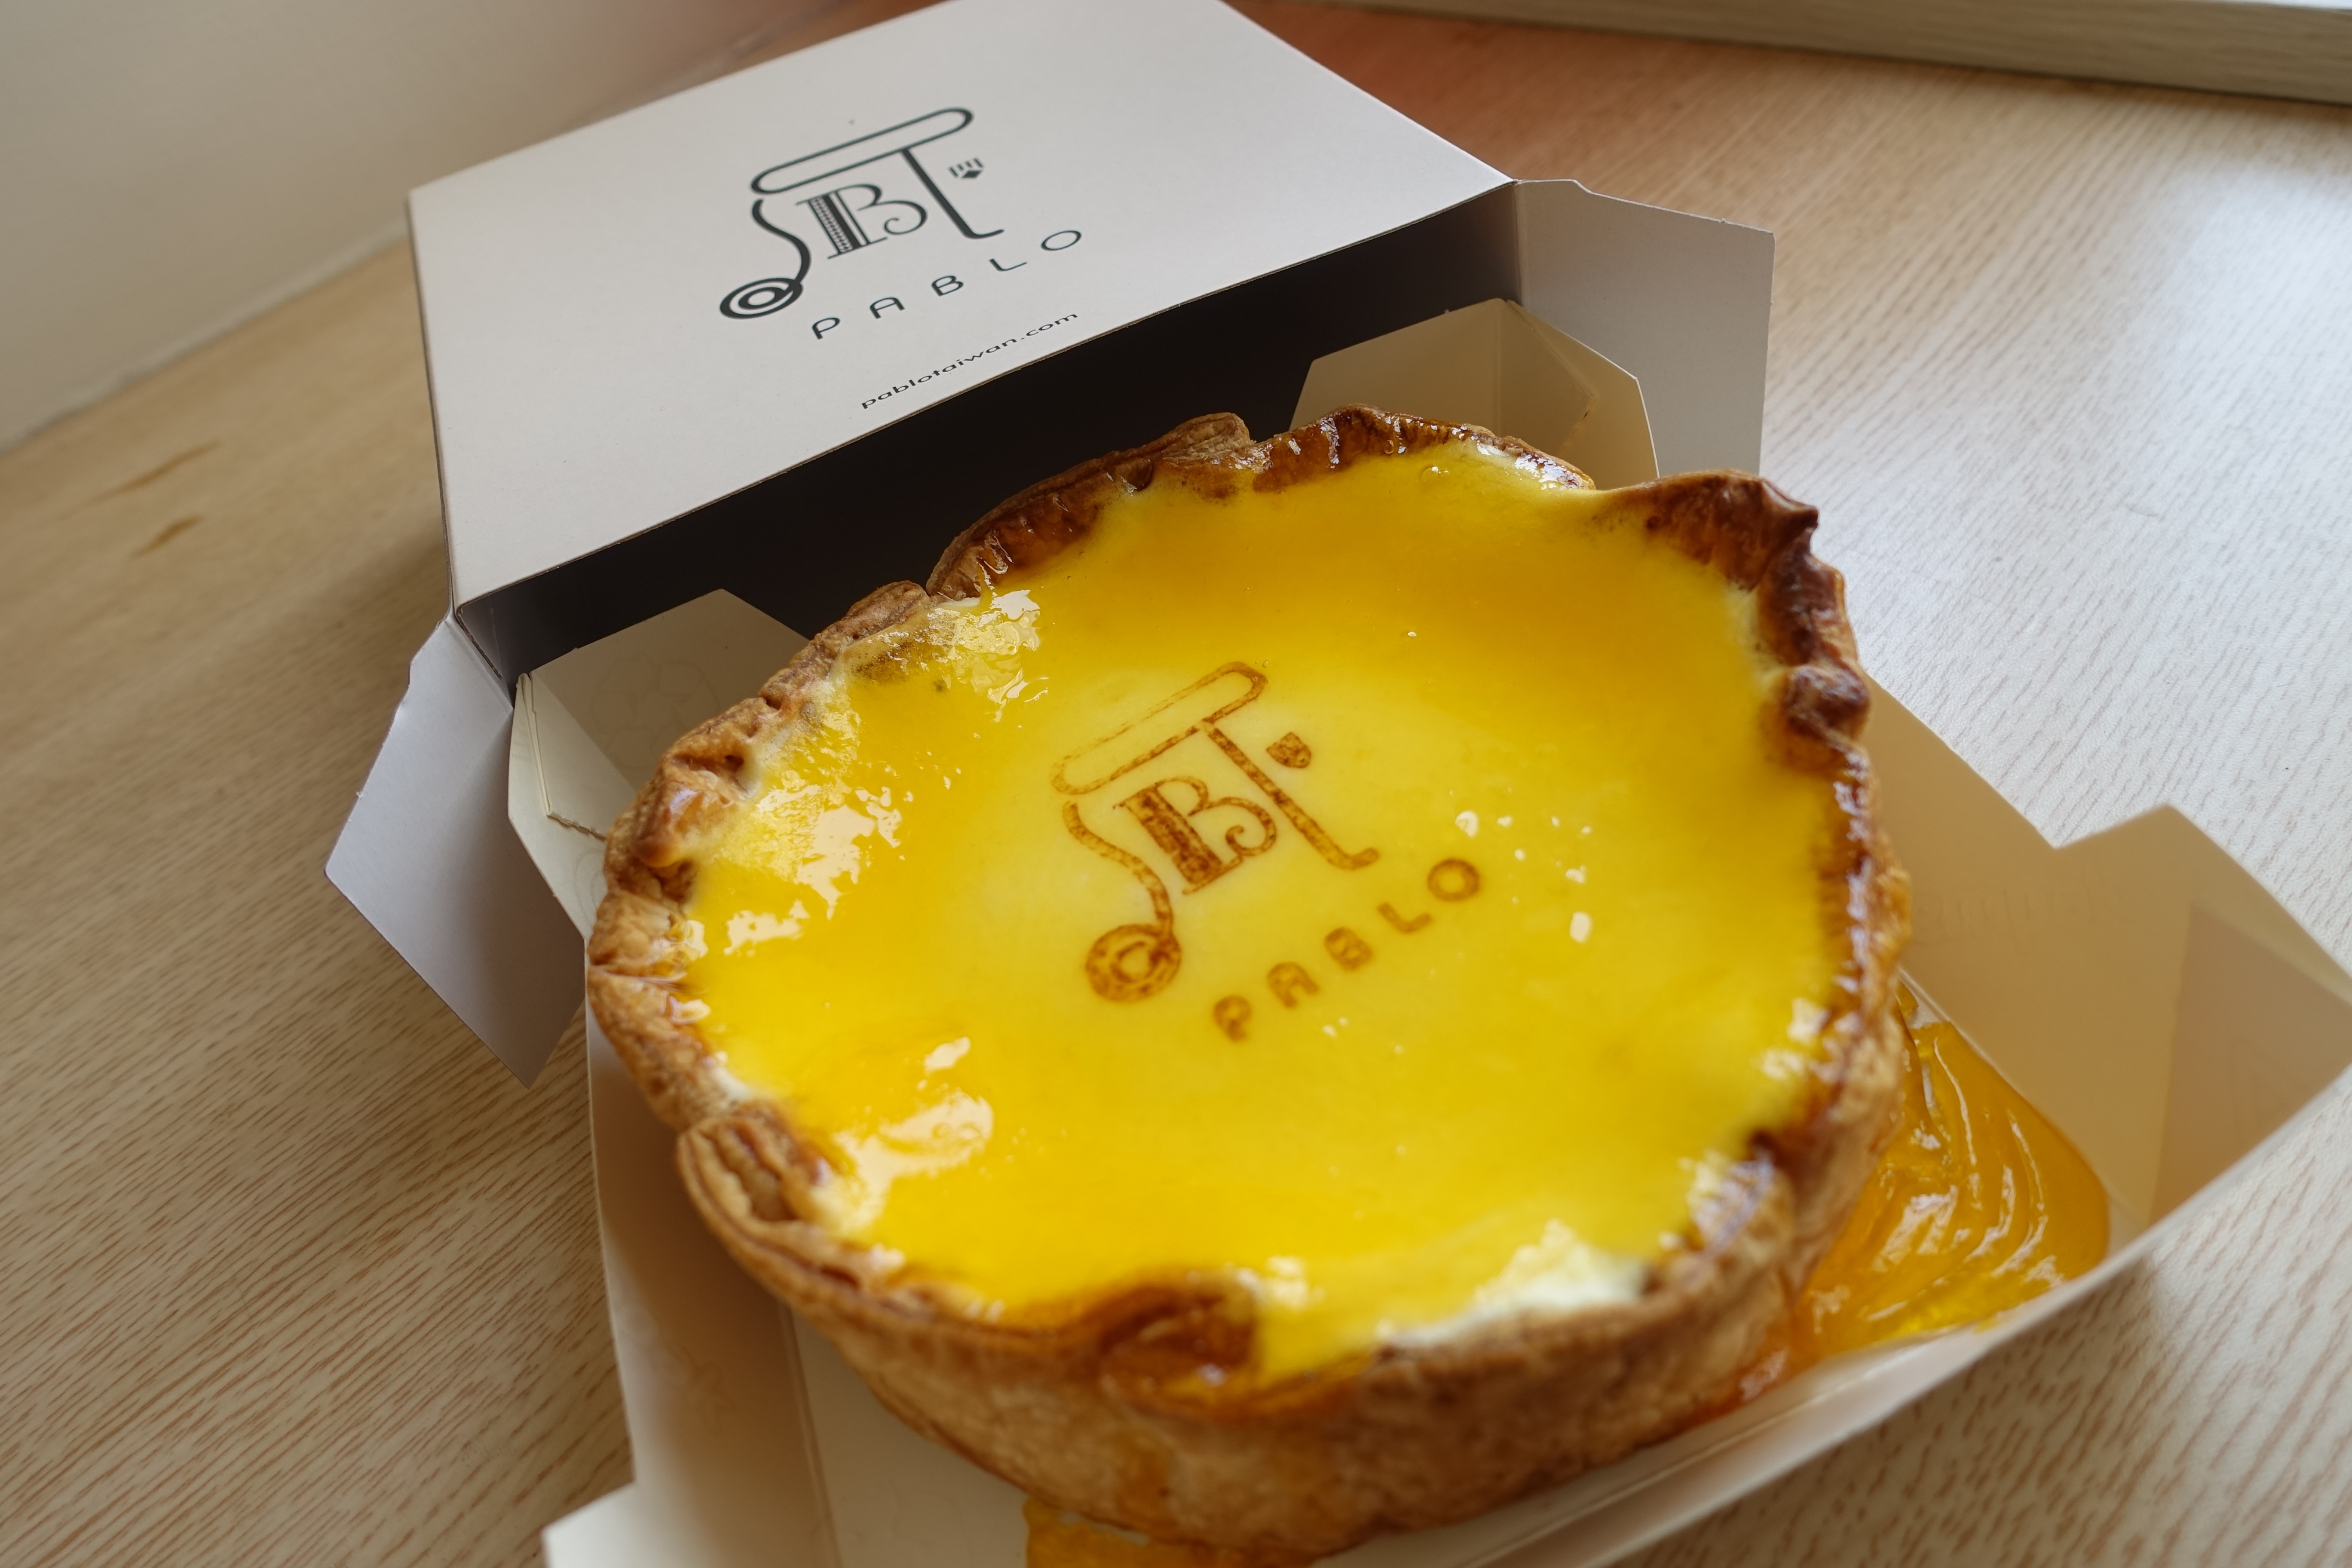
desert, meal, food, produce, breakfast, baking, dessert, cake, icing, osaka, catering, half cooked cake, shinsaibashi